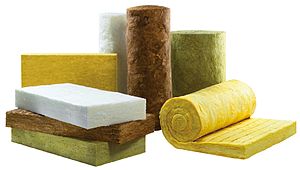
Mineraluld
Forskellige typer af mineraluld
Mineraluld benyttes til isolering mod kulde og varme i bygninger og installationer.